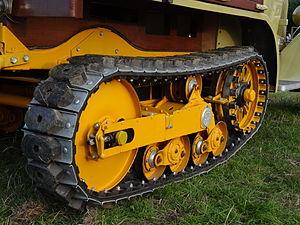
Le système de chenilles d'une Citroën P17 C Kégresse de 1933 (basée sur la C4).Photo prise pendant le Rassemblement mondial des Clubs Citroën à Harrogate (North Yorkshire) en 2012.
Adolphe Kégreisz, ou Kégresse, né le 20 juin 1879 à Héricourt et mort le 9 février 1943 à Croissy-sur-Seine, est un ingénieur français.
L'autochenille Citroën-Kégresse P17 est un véhicule à propulseur Kégresse adopté en 1929 par l'armée de terre française pour mécaniser son artillerie tractée de 75 mm.